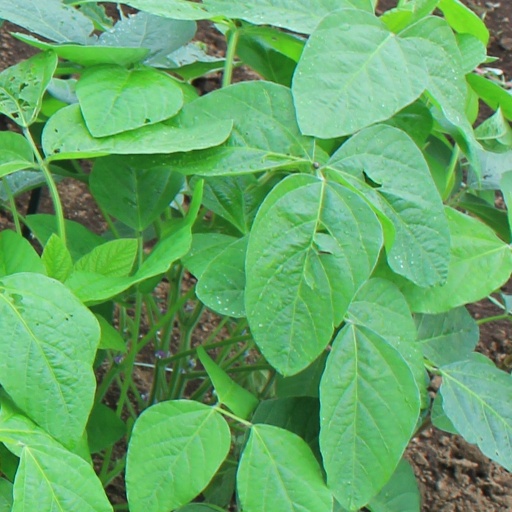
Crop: soybean